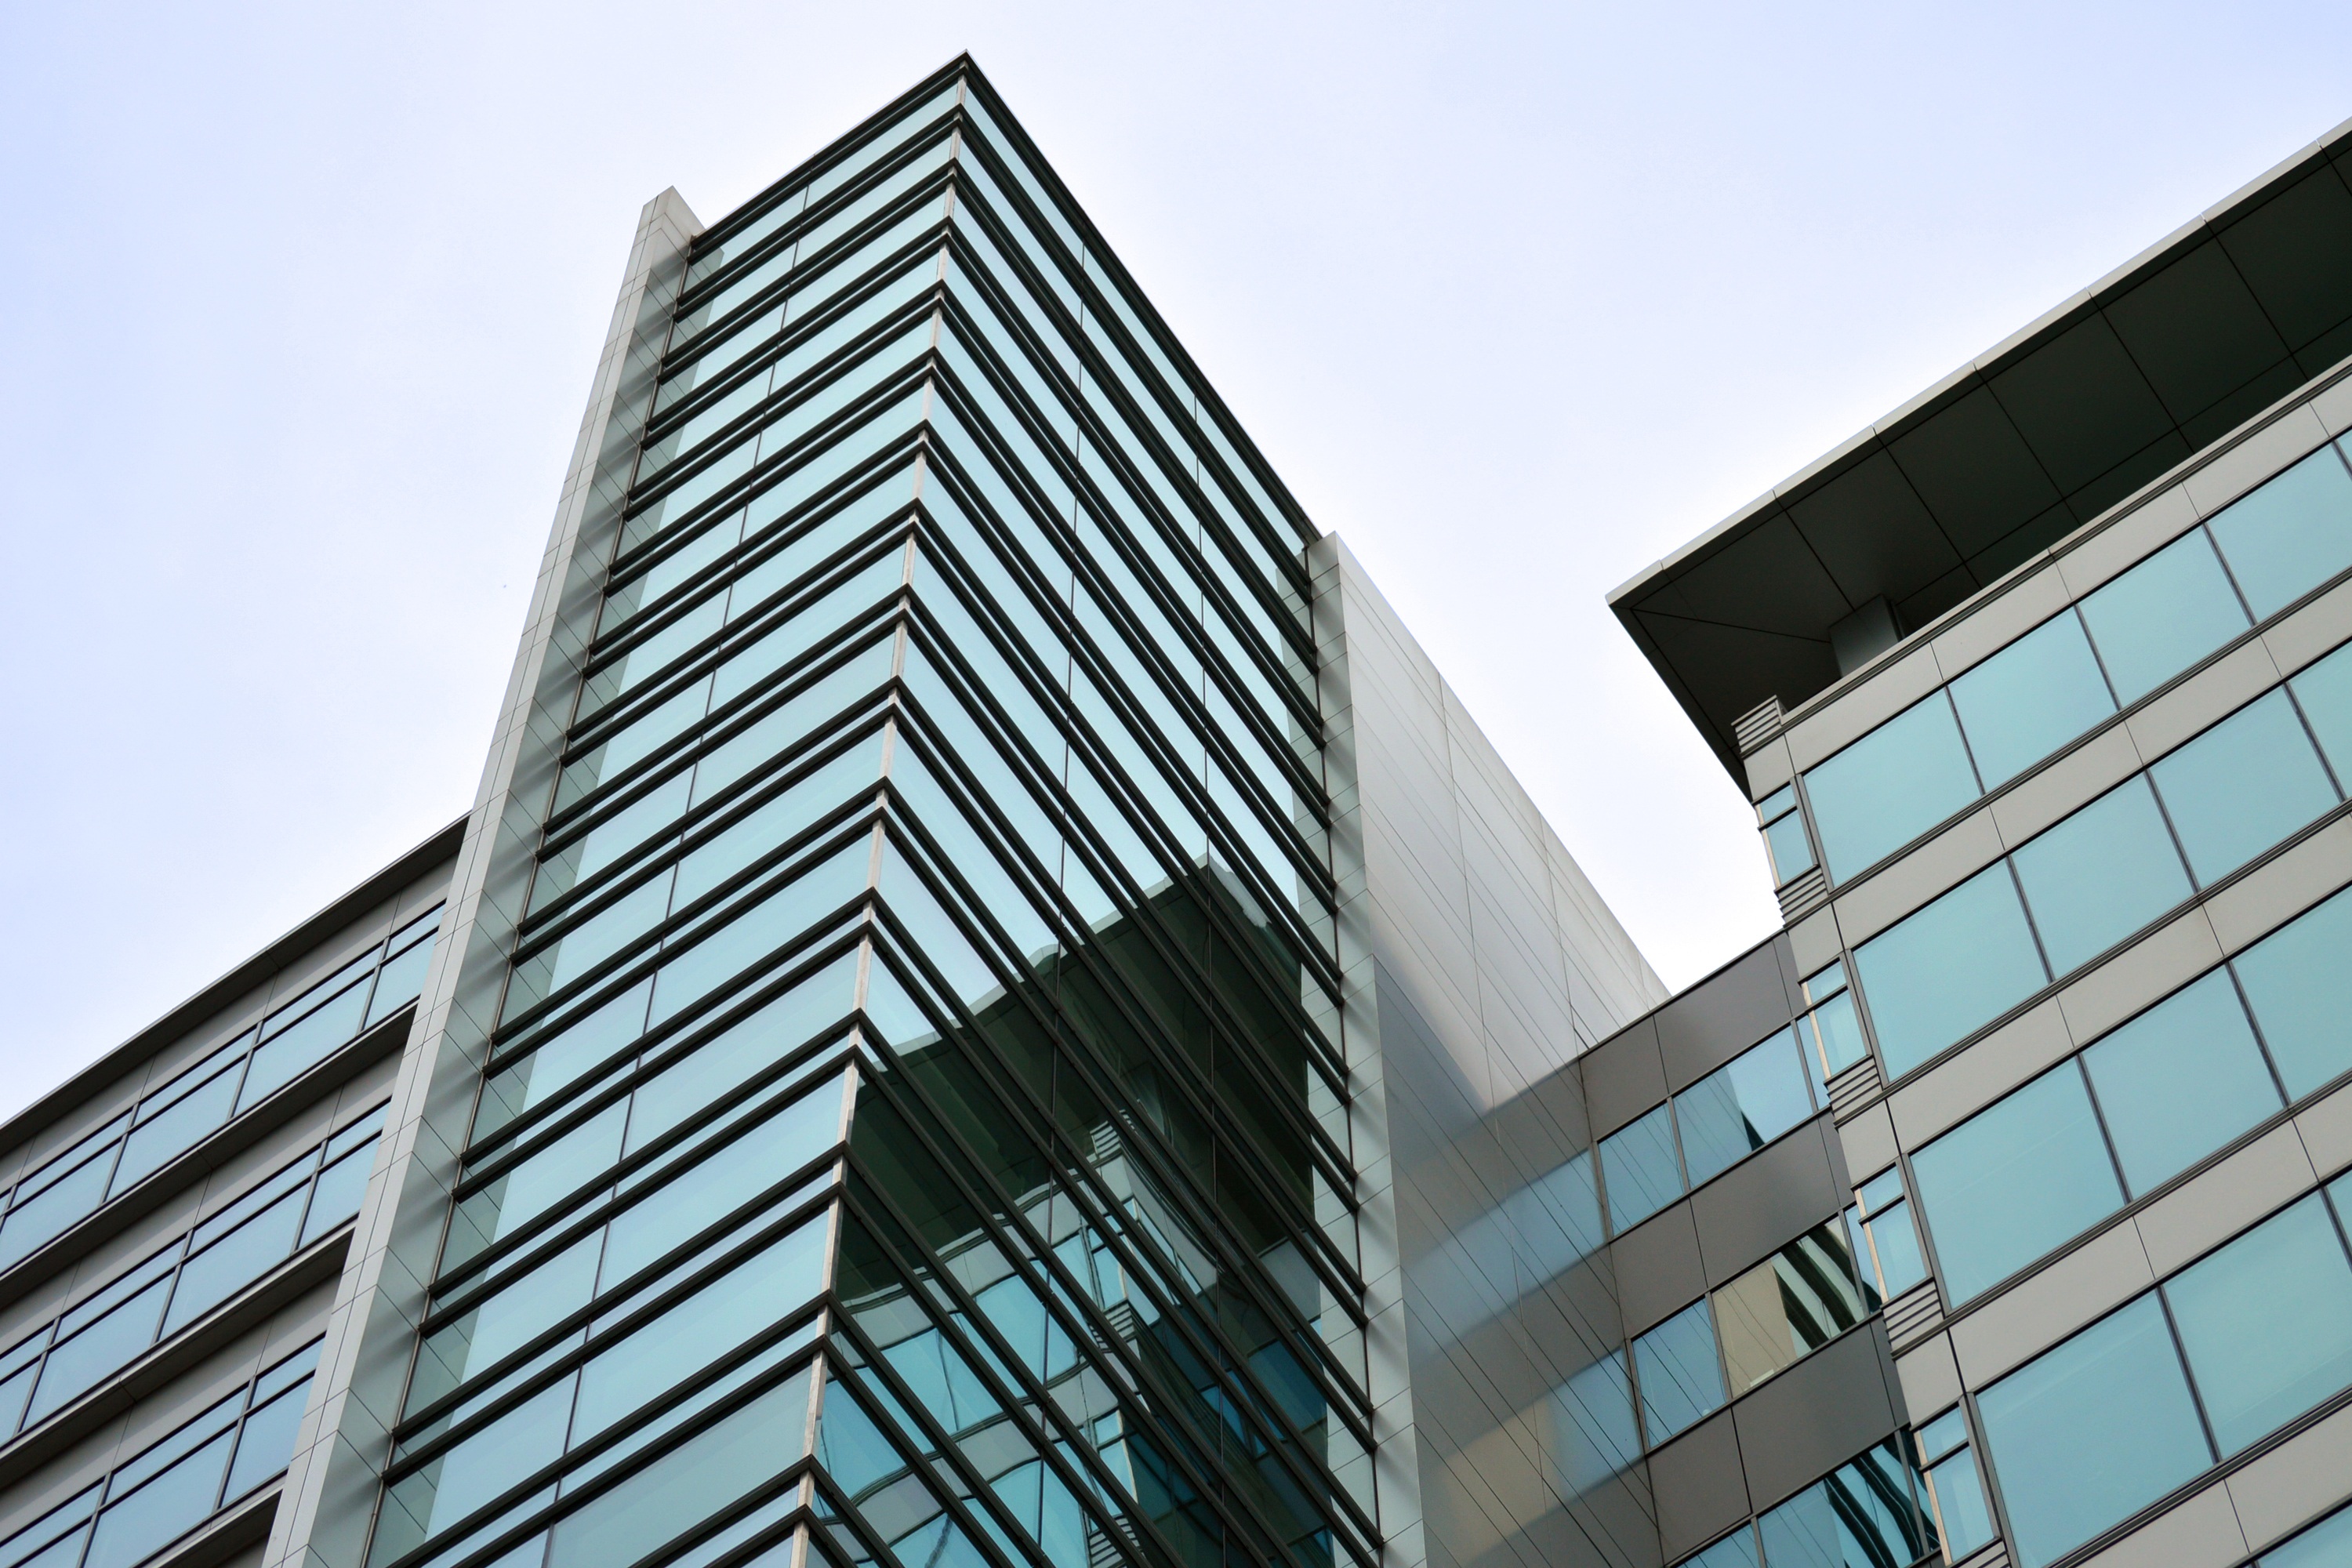
architecture, sky, window, glass, building, city, skyscraper, urban, downtown, line, tower, corporate, office, landmark, facade, blue, exterior, professional, business, modern, tower block, district, modern building, new, center, moscow, russia, contemporary, shape, headquarters, panels, financial, metropolis, workplace, condominium, financial district, business building, russian federation, urban area, modern office, metropolitan area, brutalist architecture